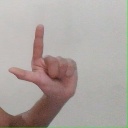
अक्षर: ल